Alnabru

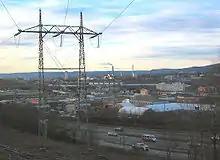
View across the E6 at Alnabru

Alnabru is a neighbourhood of north-eastern Oslo. It lies in the middle of the southern part of the Grorud valley (Groruddalen). The name – which means "Alna bridge" – comes from that of the Alna River, from which are also derived the names of the old "Alna Gård" estate and the borough of Alna, in which Alnabru is located.